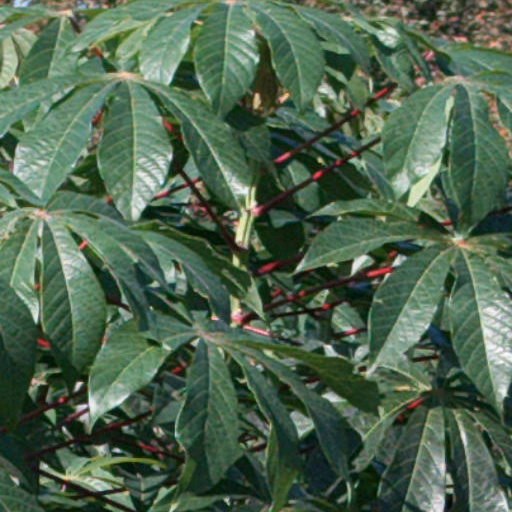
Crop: cassava